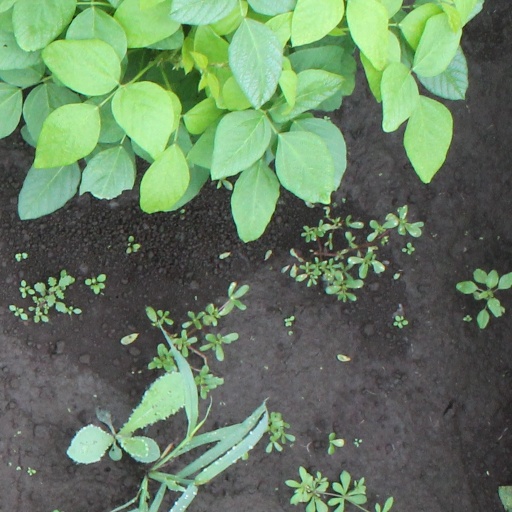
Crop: soybean